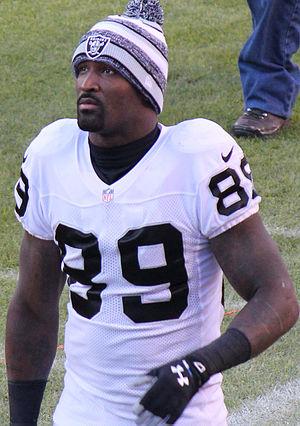
James Deandre Jones est un joueur américain de football américain. Il est actuellement sans club.